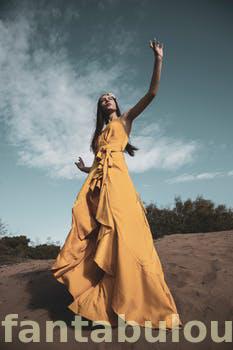
Label: Watermark